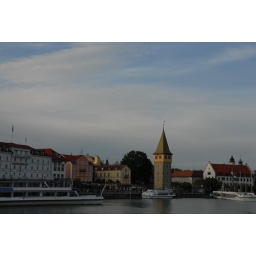
The Mangturm (12c) was once used as a lighthouse. The orange building in the middle was our hotel.